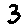
Label: 3